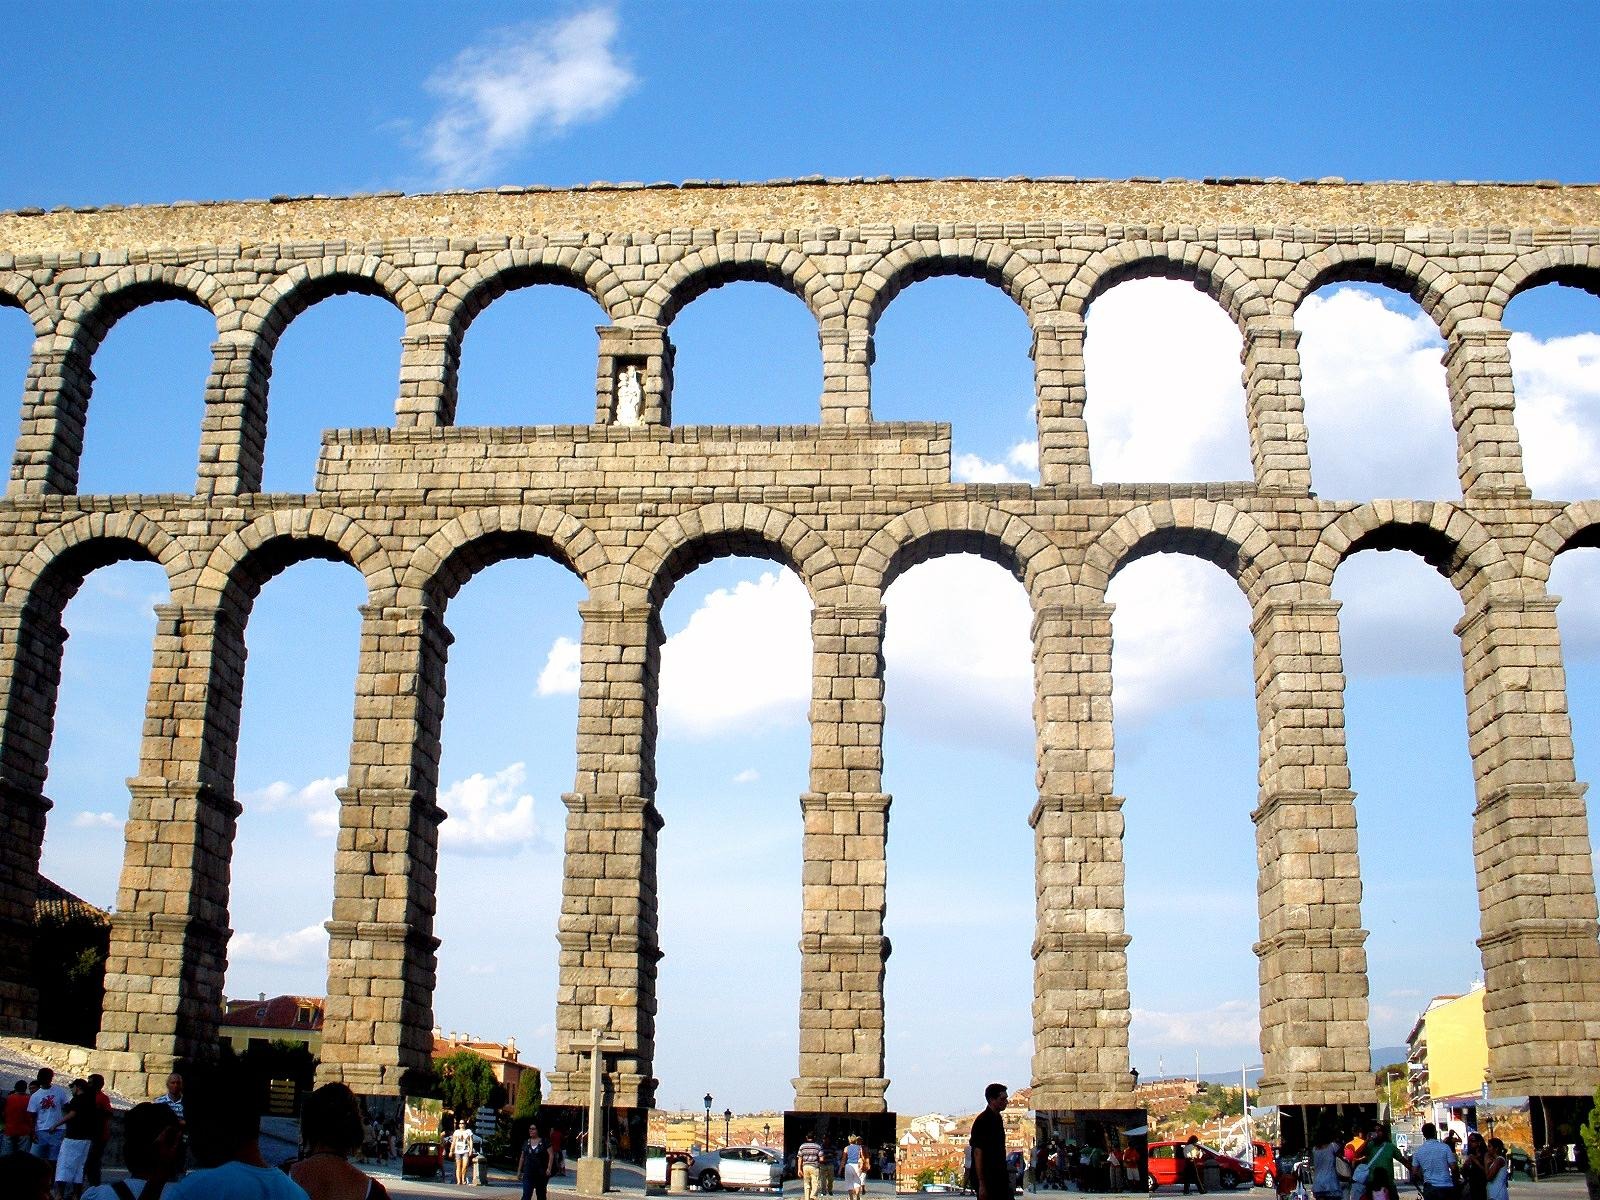
nature, architecture, structure, people, sky, bridge, old, urban, overpass, monument, summer, arch, spring, ancient, landmark, outside, clouds, spain, roman, segovia, viaduct, historical, destinations, aqueduct, arch bridge, triumphal arch, ancient history, ancient roman architecture